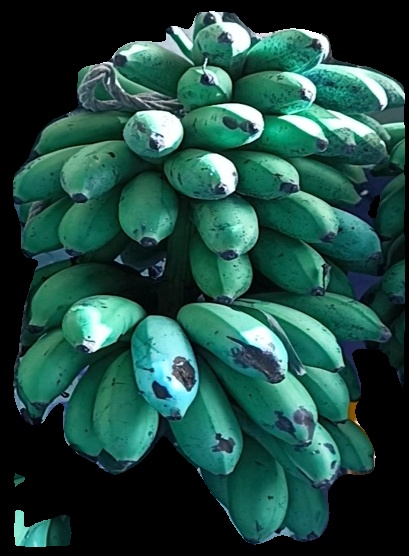
Variety: rasbale
Grade: grade2